Gustave Lambert

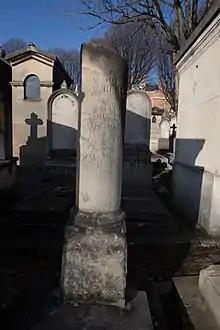
Lambert's grave in Père Lachaise Cemetery

At the time of Lambert's death on 19 January 1871 it was already clear that France's capitulation was inevitable.